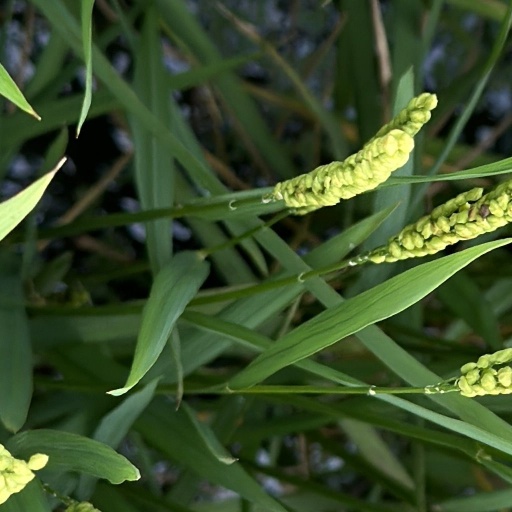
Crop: rice